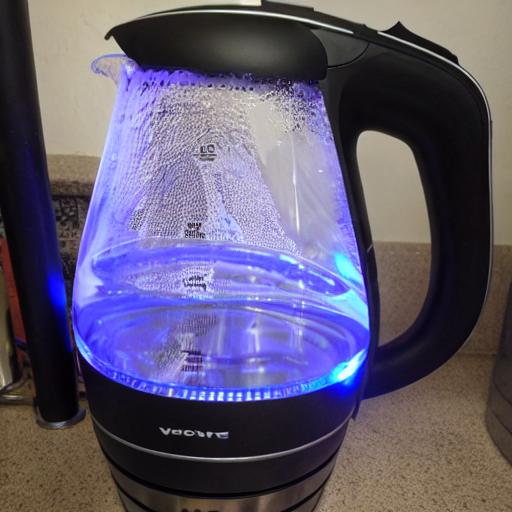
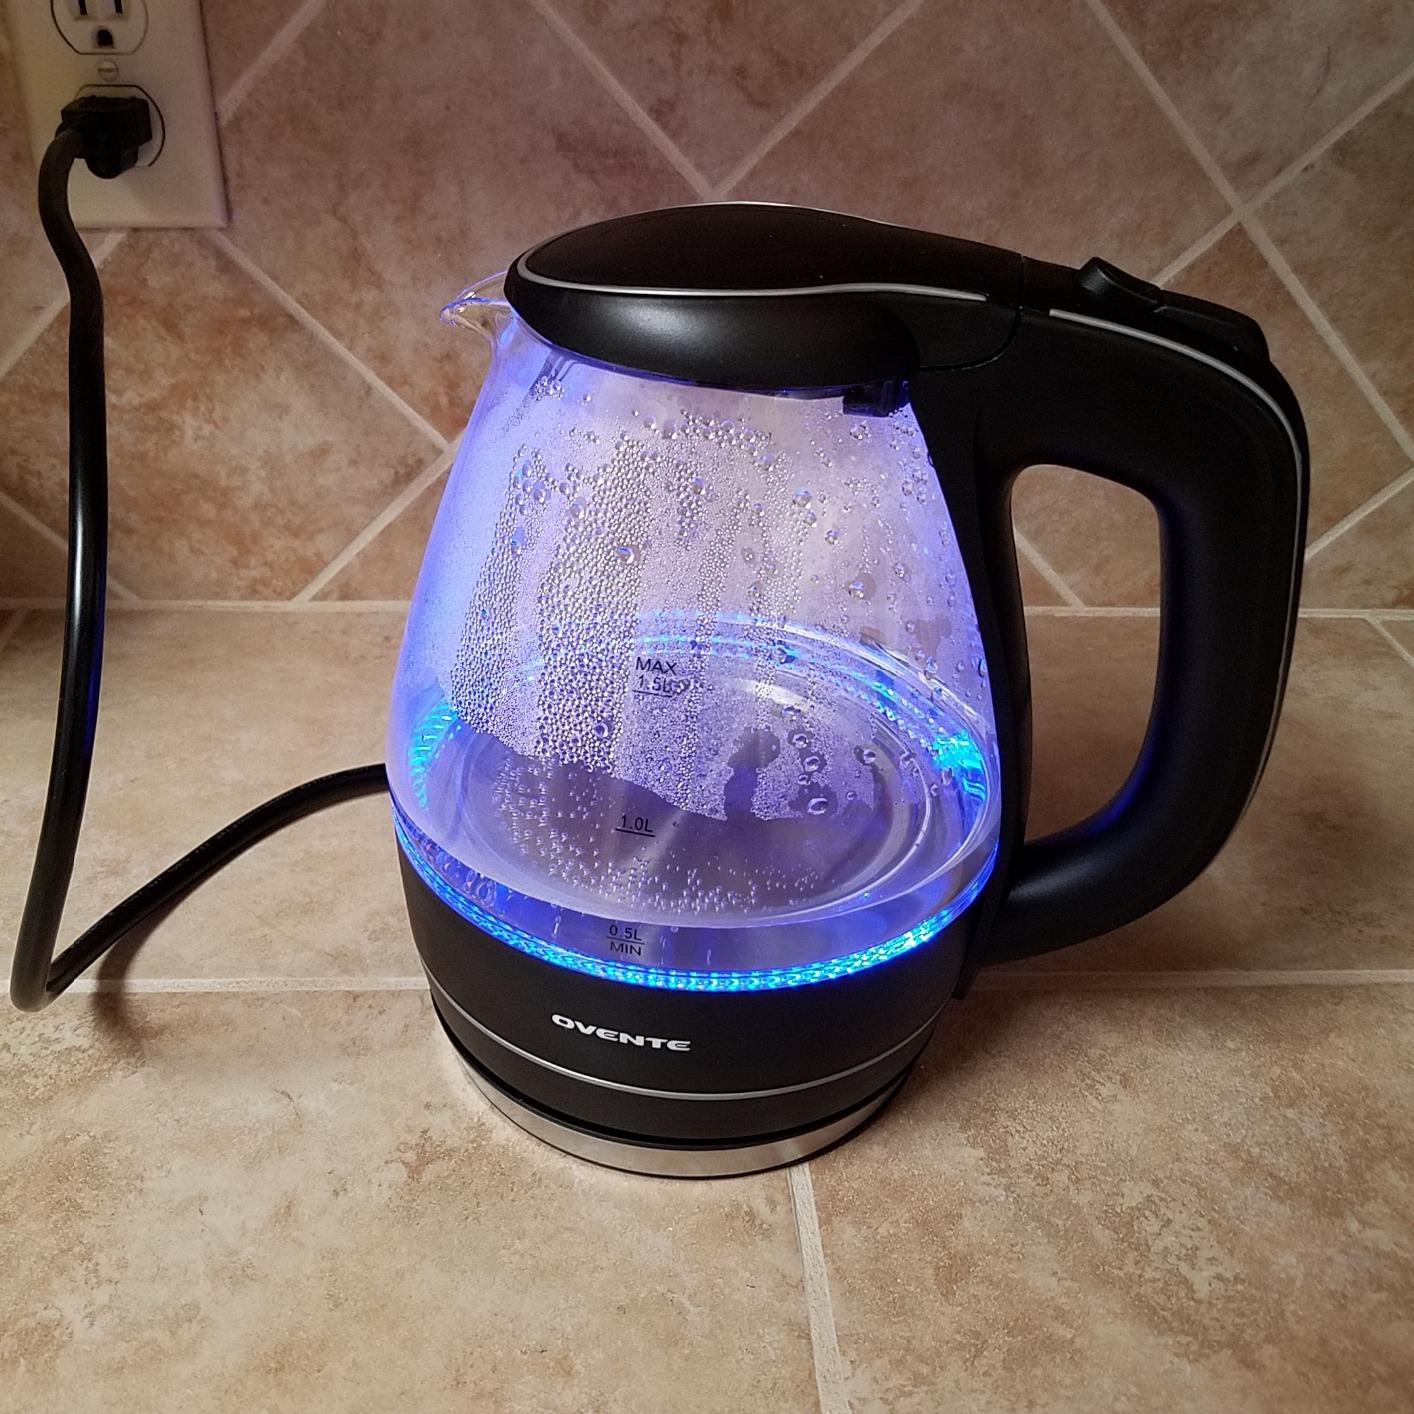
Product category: items_kettle
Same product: no